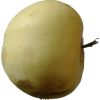
Label: Apple hit 1